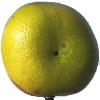
Label: pomelo_sweetie